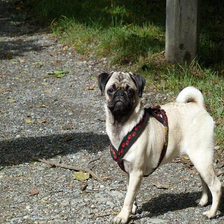
Species: dog
Breed: pug